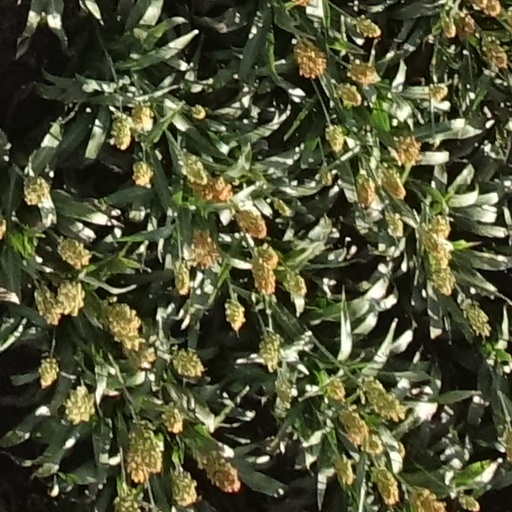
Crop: sorghum